Tracy Hines

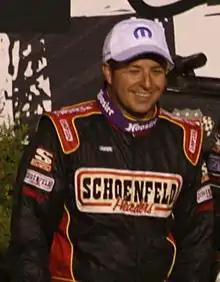
Hines in 2012

Tracy Lee Hines (born May 1, 1972) is an American professional stunt driver. He was the 2000 USAC Silver Crown Champion and 2002 USAC National Sprint Car Champion. He currently does not have a full-time ride in NASCAR as he competes for Tony Stewart Racing in three USAC series.